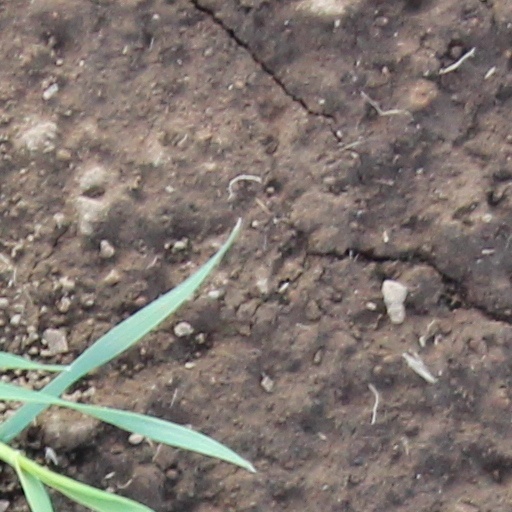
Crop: wheat